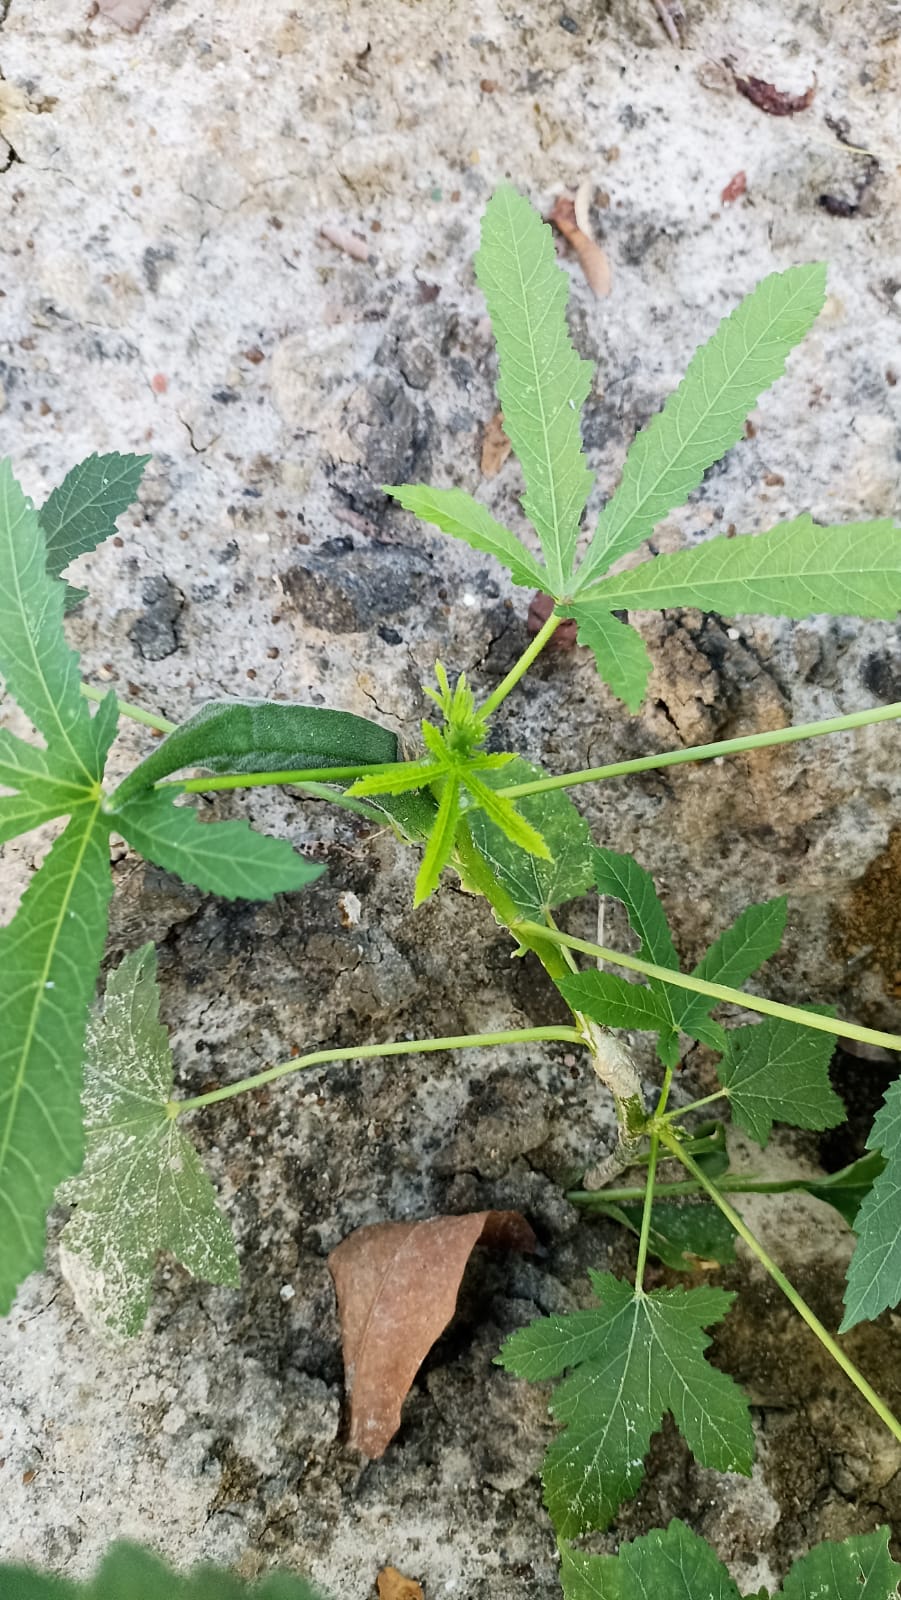
Label: Under-mature